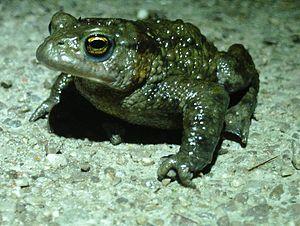
Crapaud commun Bufo bufo type vert foncé, pris avec éclairage led petzl tikka+ le 04/03/17 à Coudekerque Branche 59210 le long de l'A16
Bufo bufo, le Crapaud commun, est une espèce d'amphibiens de la famille des Bufonidae. C'est l'espèce de crapauds la plus répandue en Europe.